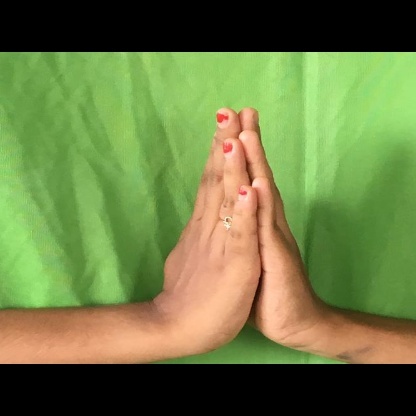
Mudra: Anjali